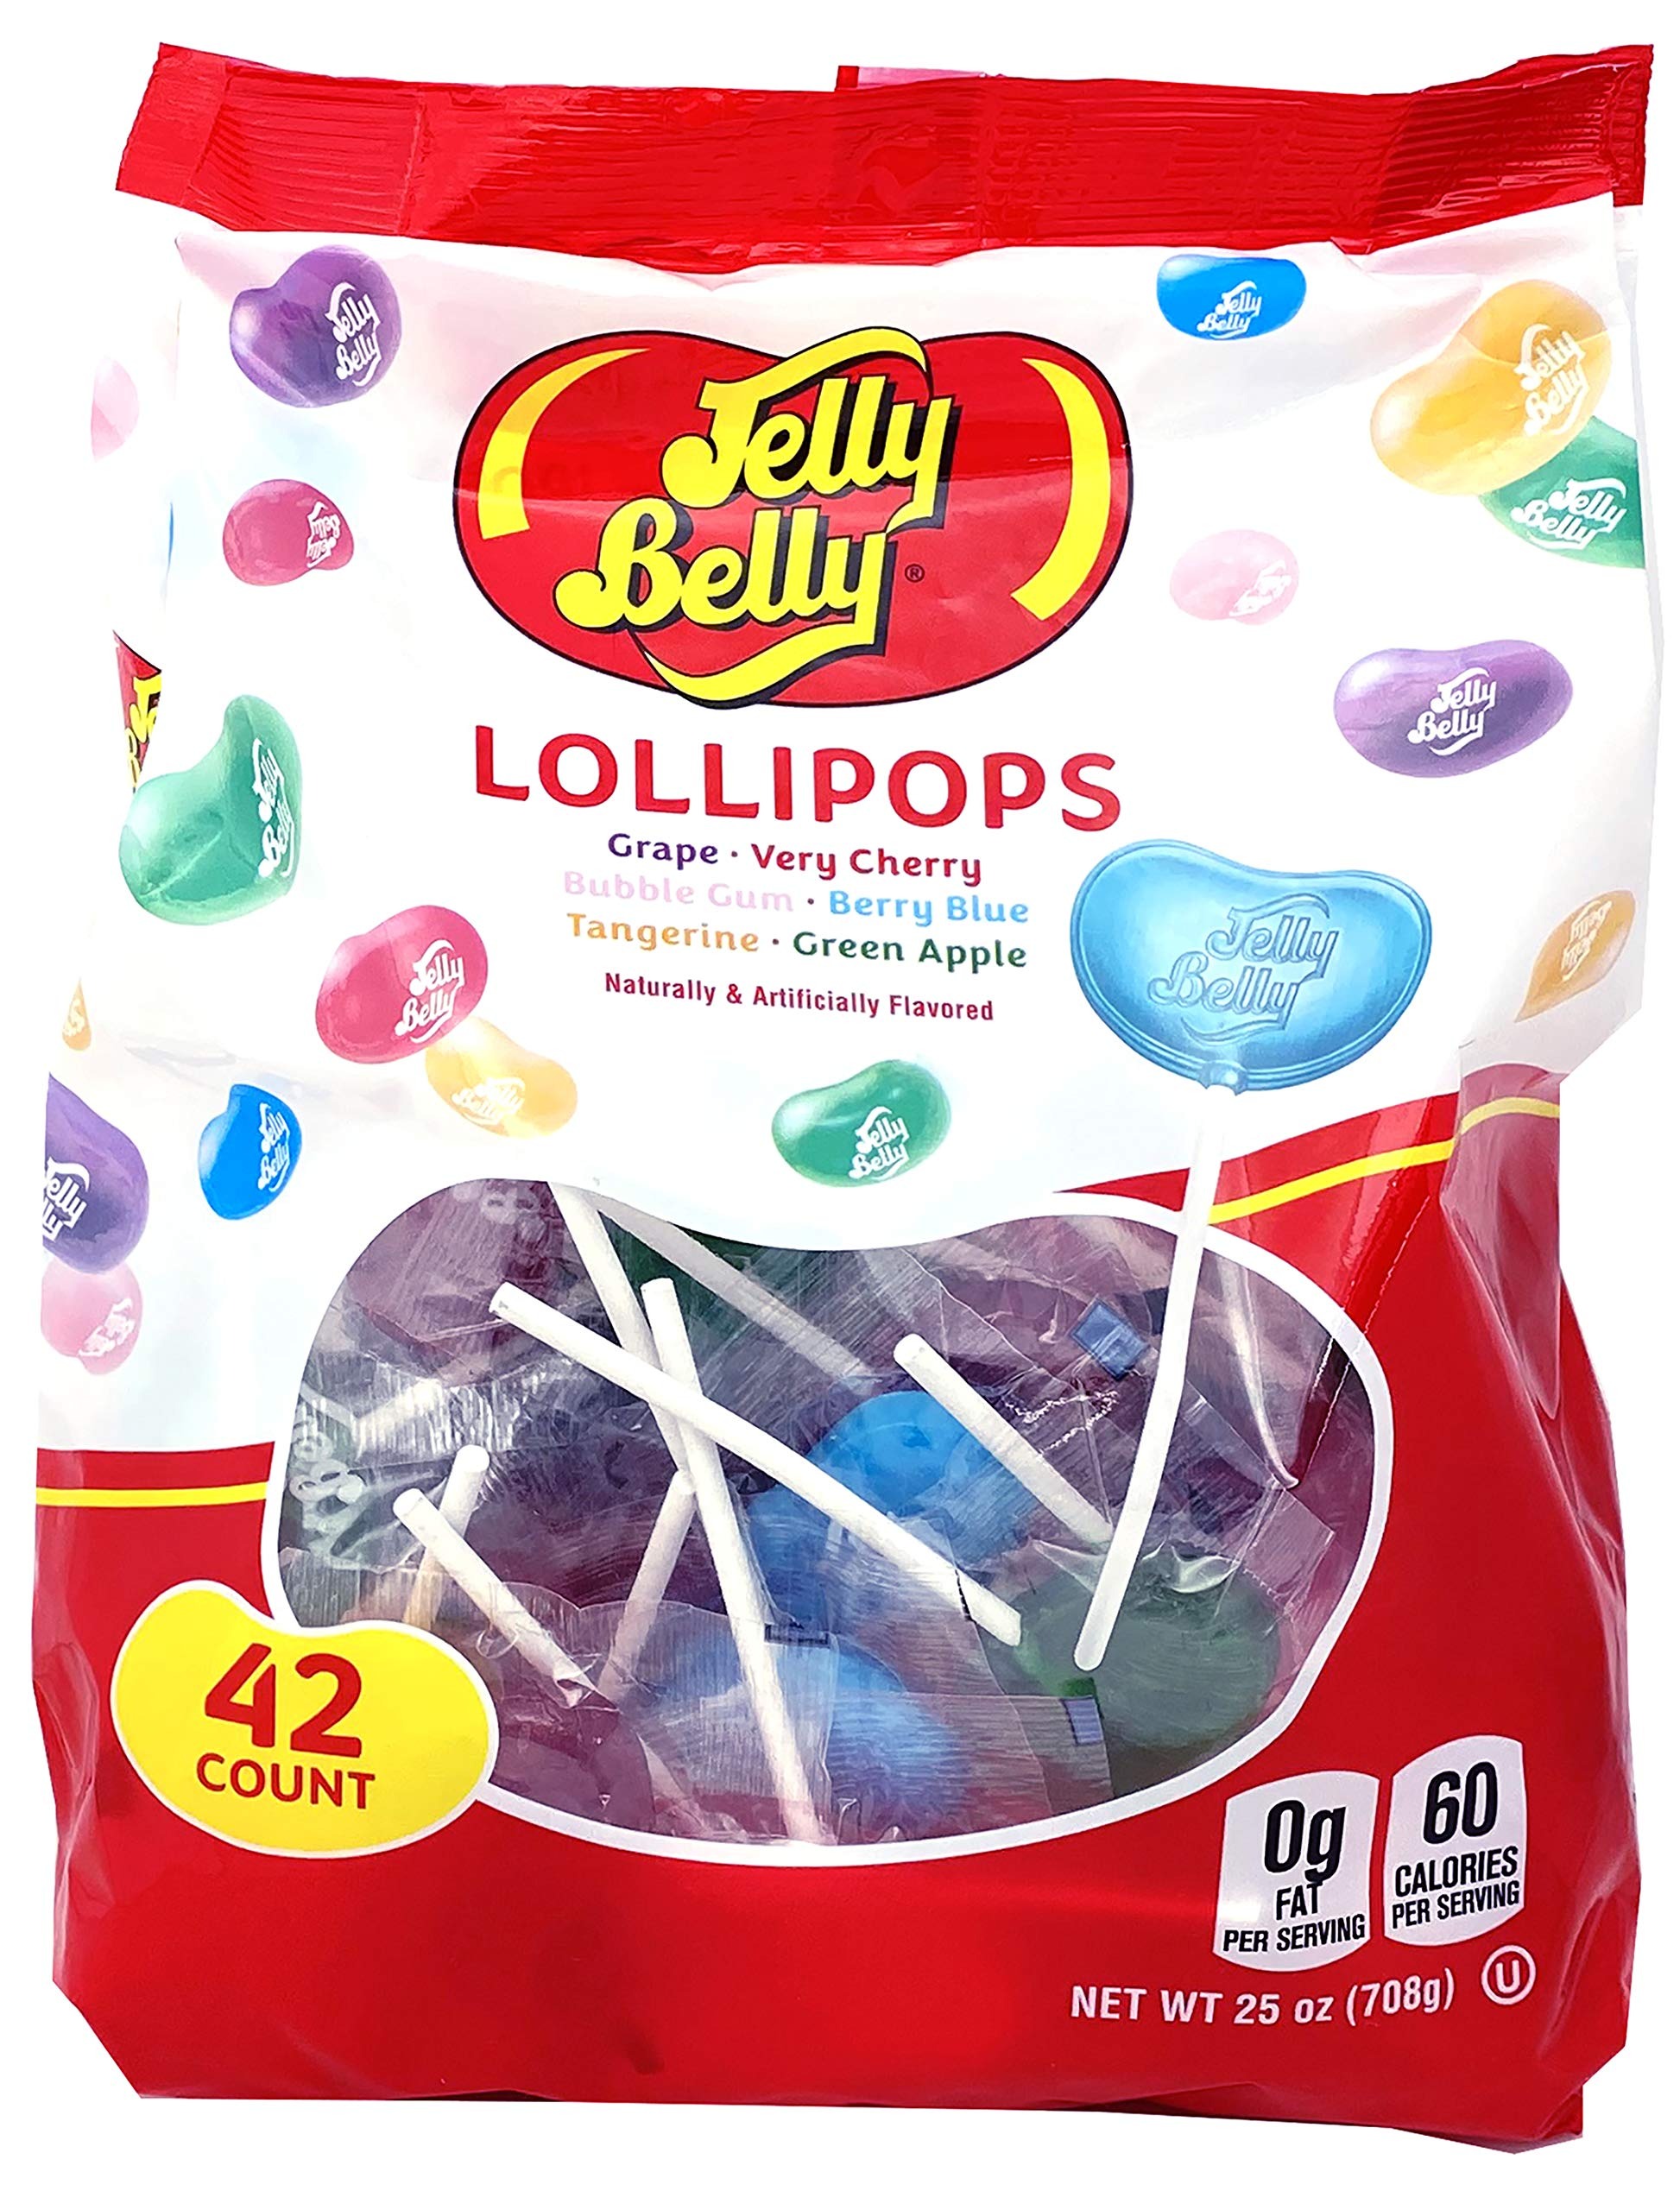
Item Name: Adams & Brooks, Inc. Jelly Belly Lollipops, Jelly Belly Candy, Classic Jelly Belly Flavors, Individually Wrapped Lollipops, Kosher Candy (42 Count)
Bullet Point 1: ADAMS & BROOKS CANDY – Adams & Brooks candy products have been enjoyed by the young, and the young at heart since 1932. Tried and true recipes made with the freshest ingredients and quality packaging are what makes Adams & Brooks candies so delicious and keeps everyone coming back for more!
Bullet Point 2: JELLY BELLY POPS – 3-dimensional Jelly Belly bean-shaped lollipops! Includes a mix of flavors: grape, very cherry, bubble gum, berry blue, tangerine, and green apple.
Bullet Point 3: 42 COUNT – Each bag contains 42 individually wrapped lollipops.
Bullet Point 4: PARTY FAVORS - This bag of 42 pops is great for candy handouts, party favors, trick or treat candy, stocking stuffers, or just satisfy a sweet tooth craving!
Product Description: ADAMS & BROOKS CANDY – Adams & Brooks candy products have been enjoyed by the young, and the young at heart since 1932. Tried and true recipes made with the freshest ingredients and quality packaging are what makes Adams & Brooks candies so delicious and keeps everyone coming back for more!
Value: 42.0
Unit: Count

Price: 14.99